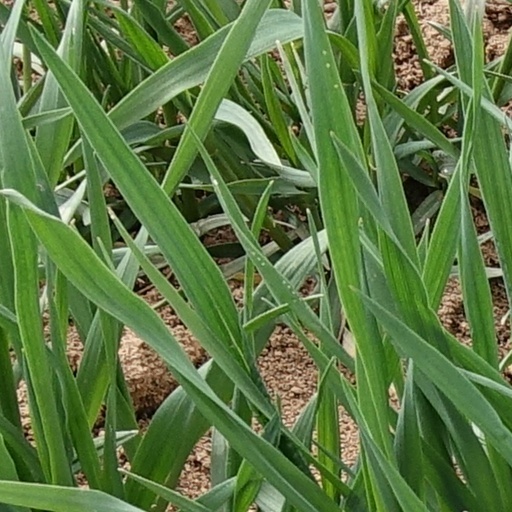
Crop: wheat